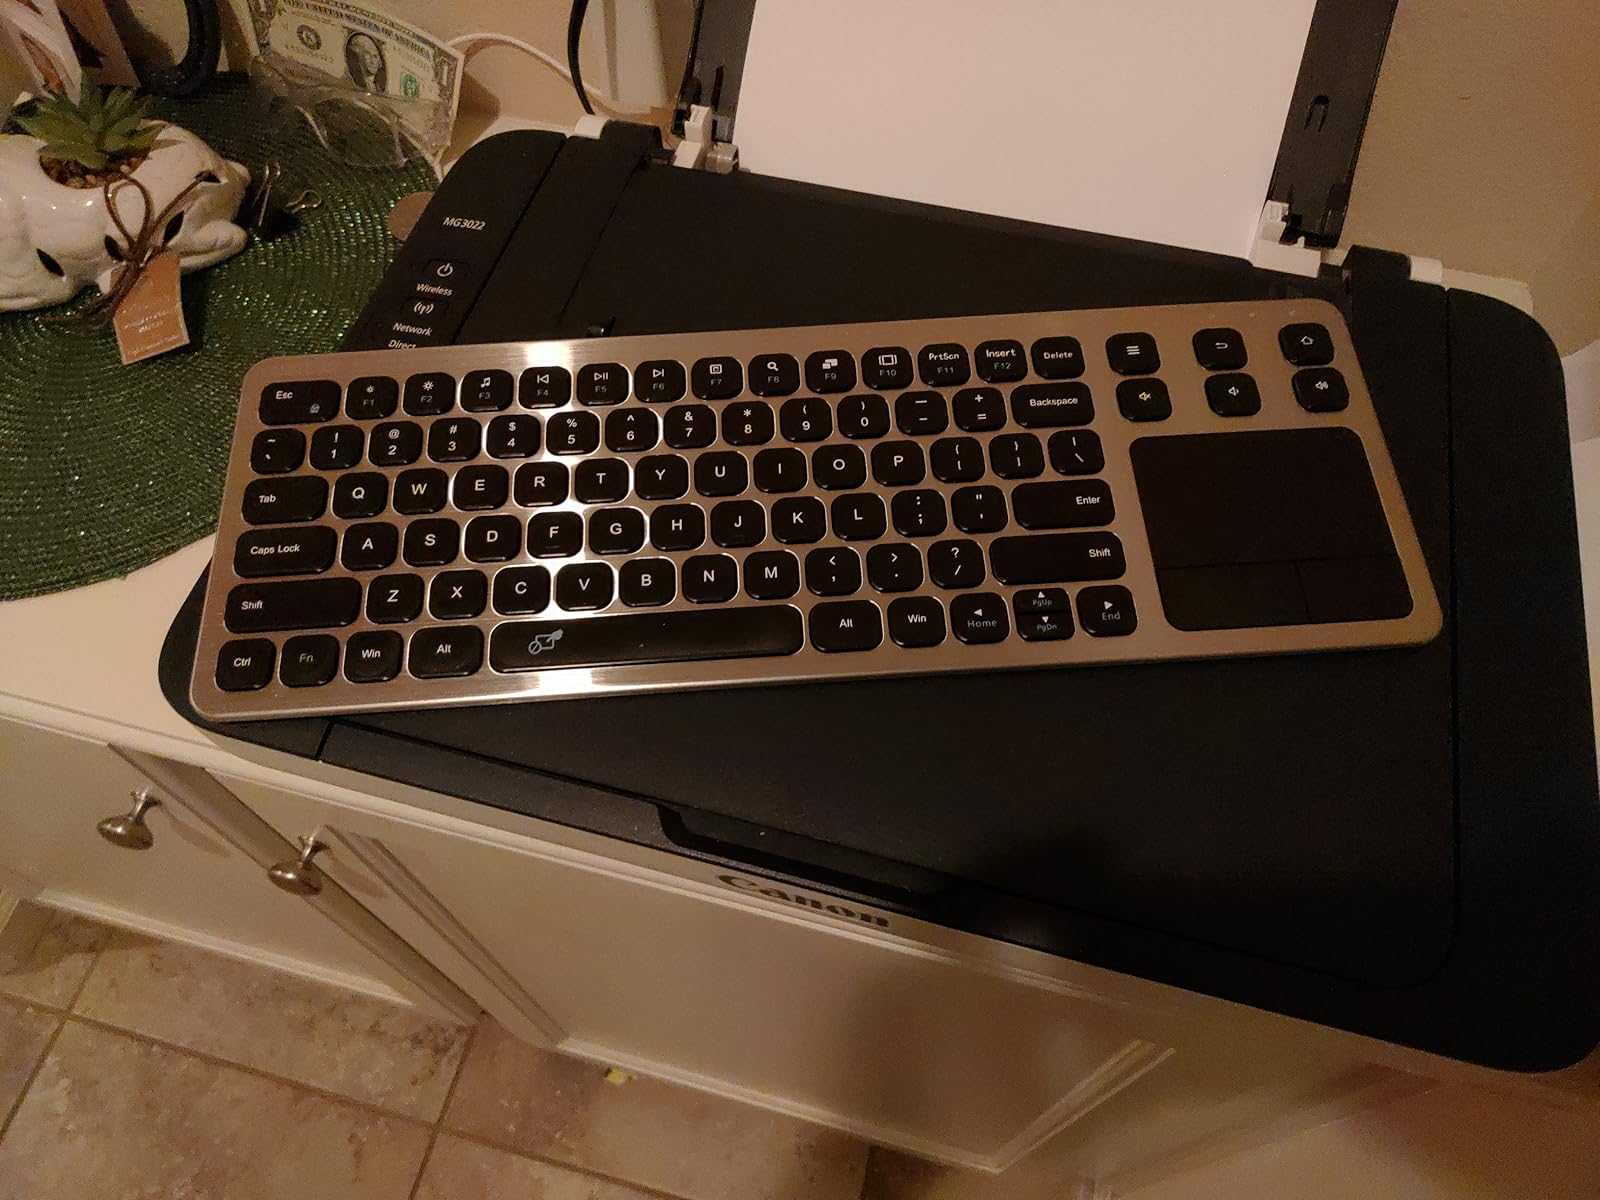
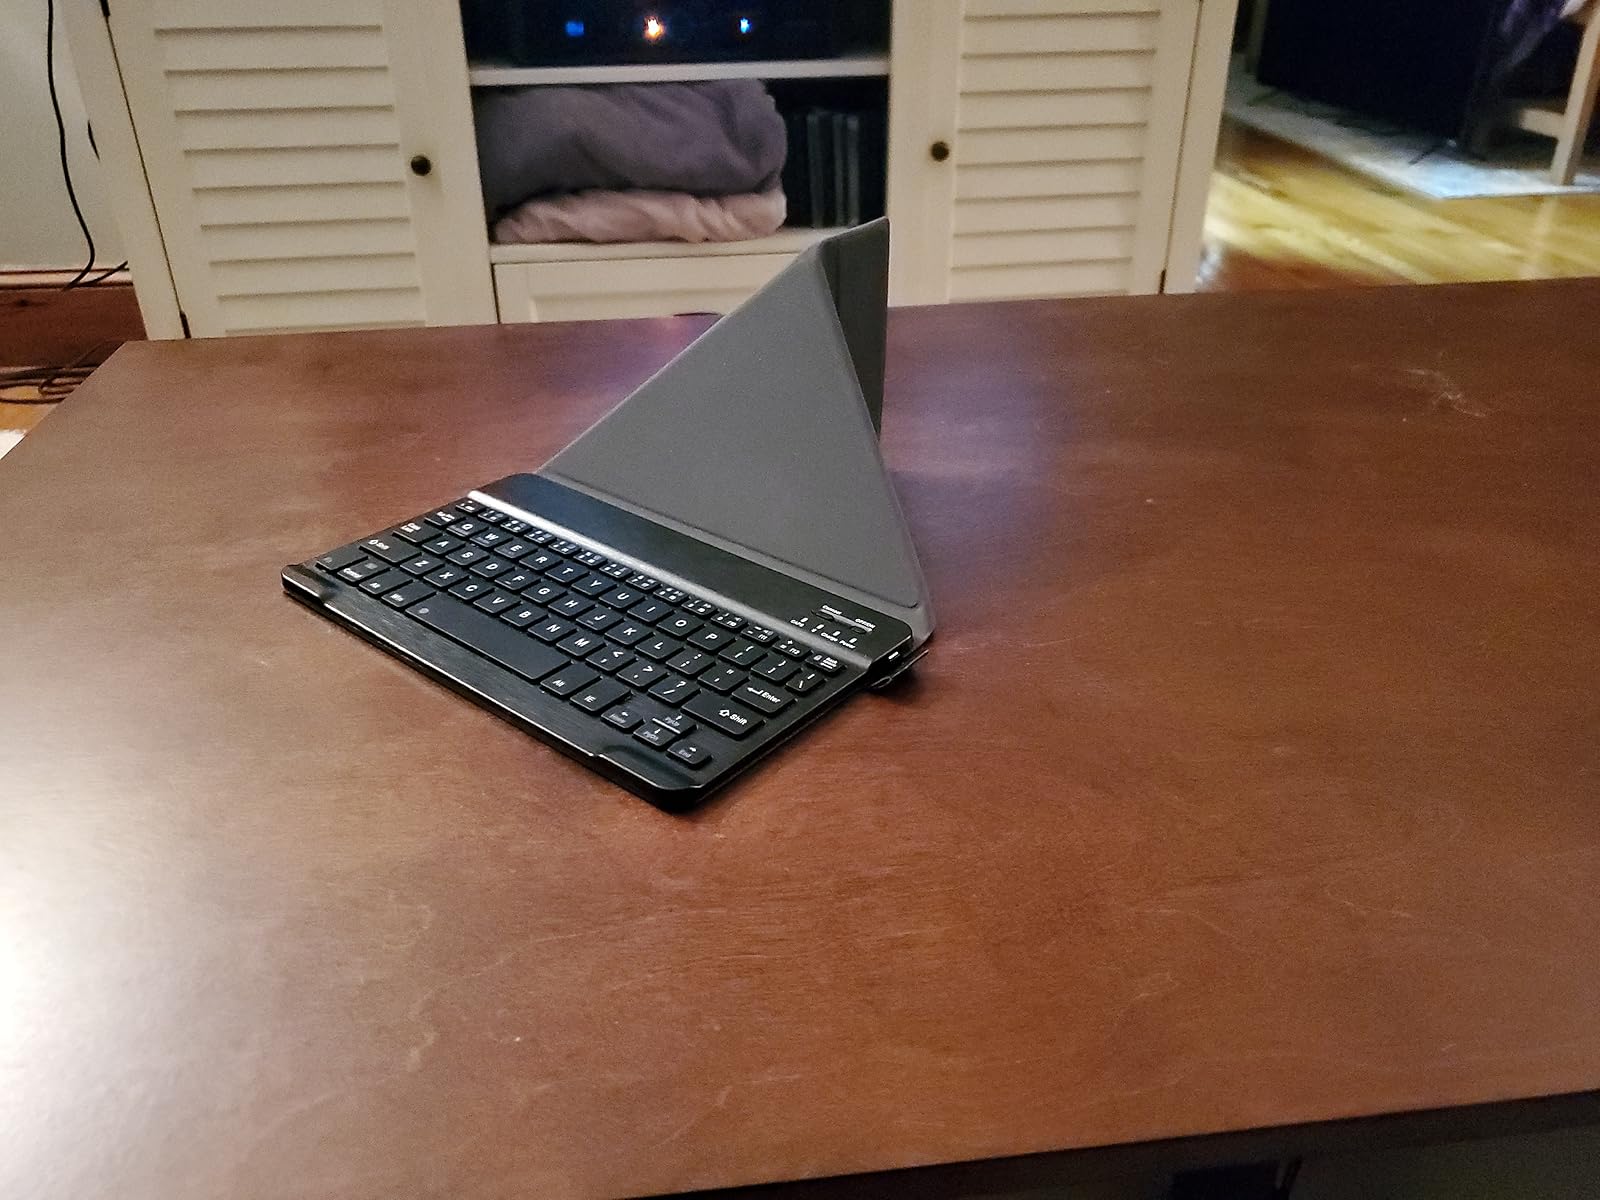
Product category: keyboard
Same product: no